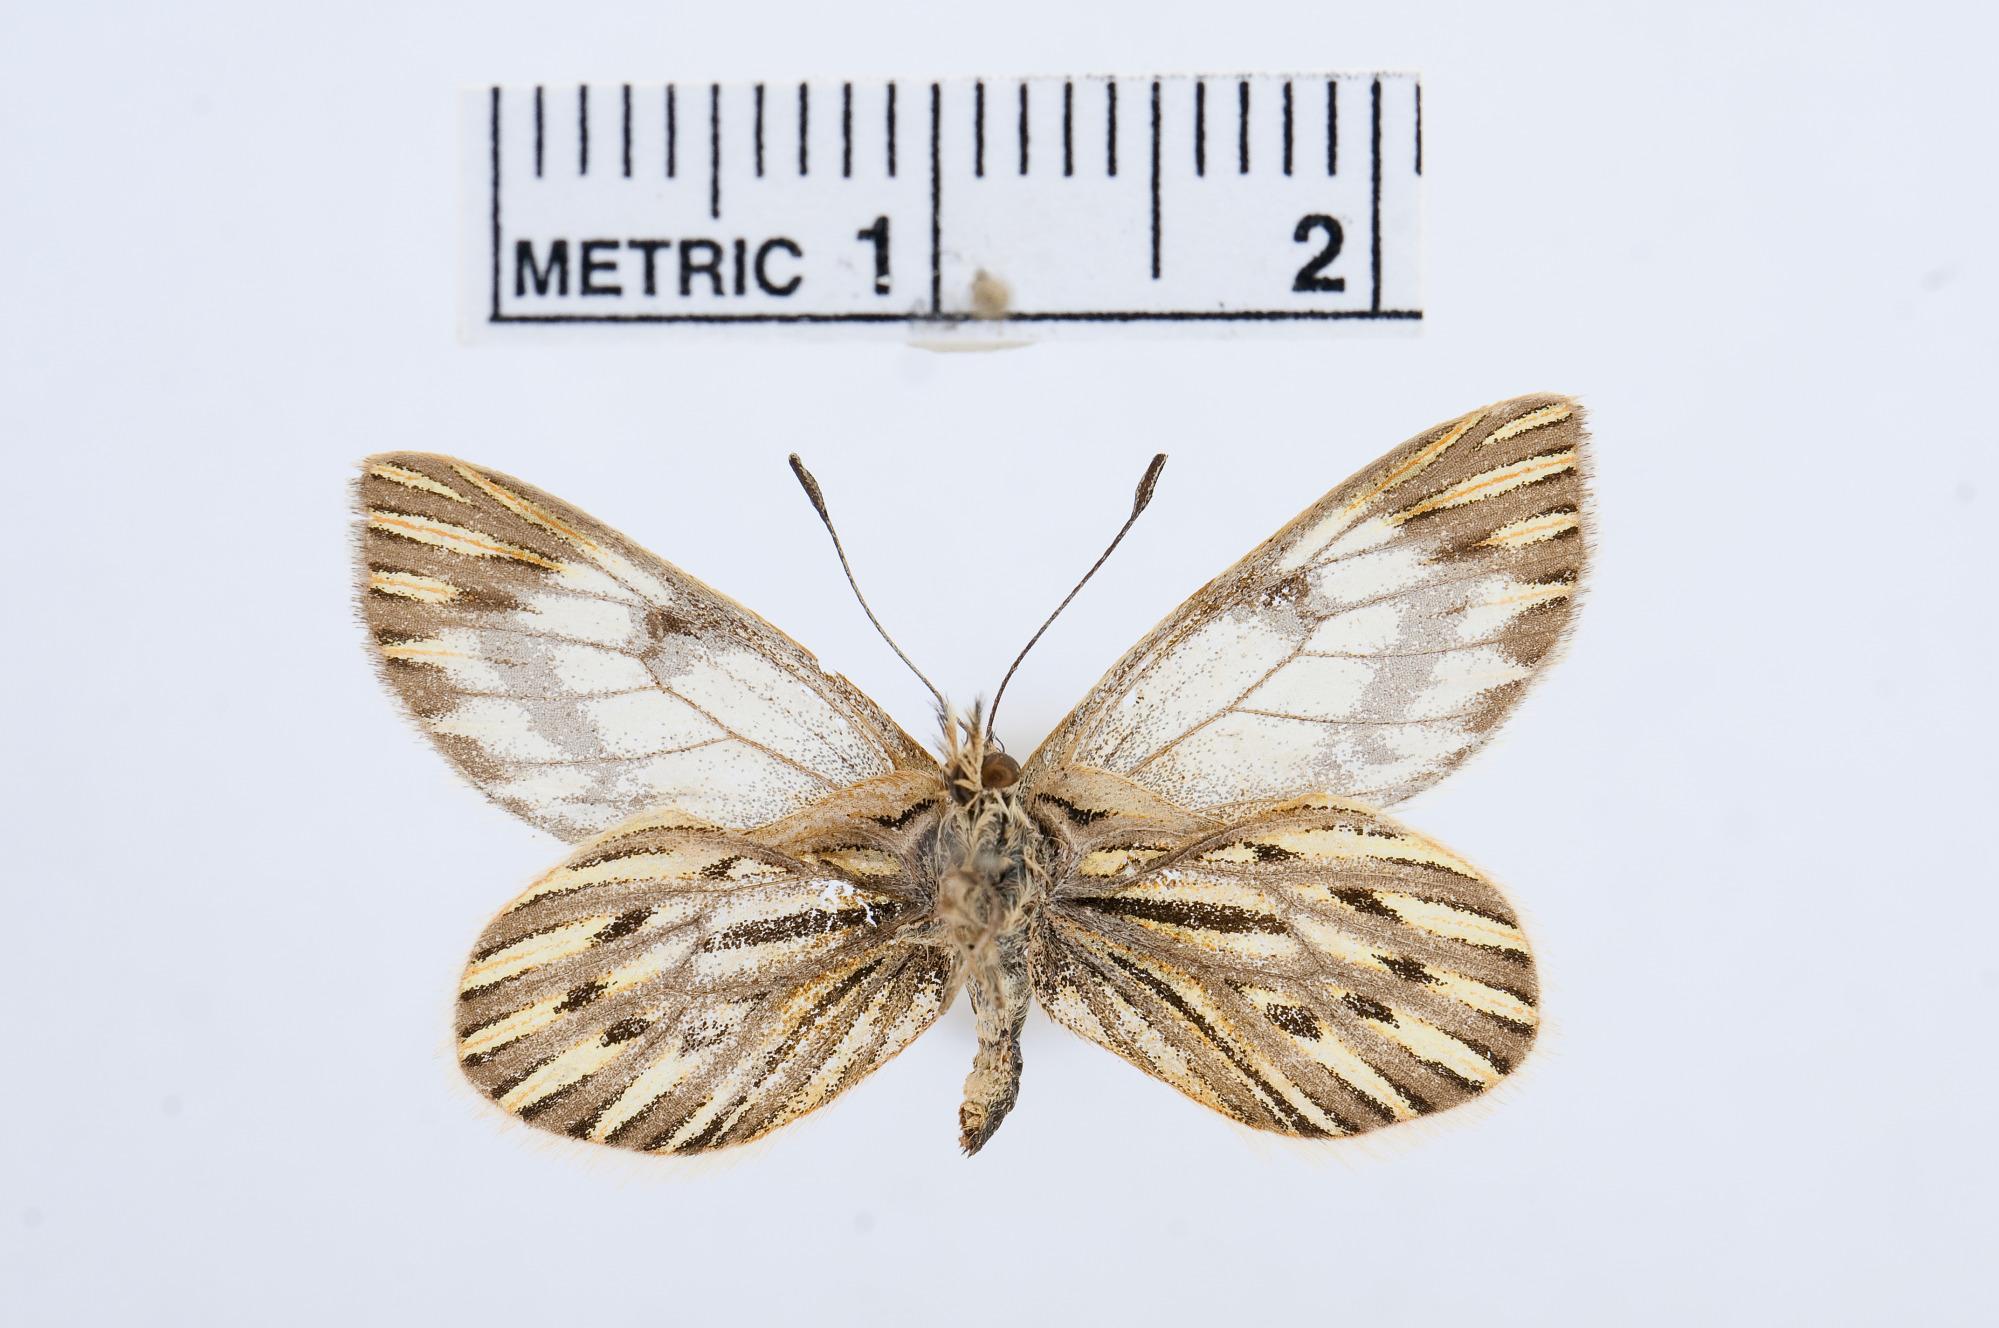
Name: Phulia nymphula
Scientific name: Phulia nymphula
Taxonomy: Animalia, Arthropoda, Hexapoda, Insecta, Lepidoptera, Pieridae, Pierinae